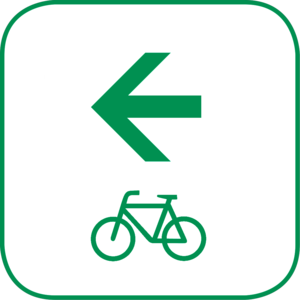
Diagramme de la signalisation routière luxembourgeoise